Belshazzar (Handel)

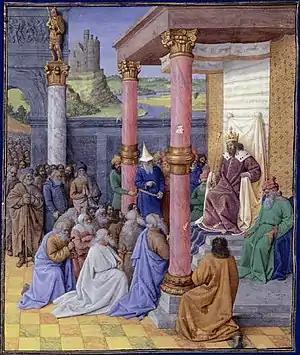
Cyrus the Great permits the Jews to rebuild Jerusalem, medieval illumination

The Babylonians are having a wonderful time on their holiday getting drunk in honour of their gods (Chorus of Babylonians:"Ye tutelar gods of our empire, look down"). King Belshazzar praises wine ("Let the deep bowl thy praise confess"). Belshazzar taunts the God of Israel with impotence (Accompanied recitative:"Where is the God of Judah's boasted pow'r?") but "as he is going to drink, a hand appears writing upon the wall over against him: he sees it, turns pale with fear, drops the bowl of wine, falls back in his seat, trembling from head to foot, and his knees knocking against each other" (directions from original libretto). The Babylonians are dismayed (Chorus of Babylonians: "Help, help the king! He faints, he dies!") Belshazzar draws their attention to the hand -"Pointing to the hand upon the wall, which, while they gaze at it with astonishment, finishes the writing, and vanishes" (original directions). Belshazzar, dismayed, orders his wise men and soothsayers brought to him. They enter to an orchestral interlude but are unable to offer any elucidation of the strange writing. The Babylonians are terrified (Chorus of Babylonians:"Oh, misery! Oh terror, hopeless grief!"). Queen Nitocris advises her son to call the prophet Daniel to interpret the writing, which he does, and offers rewards to the prophet when he arrives for interpreting the text. Daniel rejects any monetary inducement however (Air:"No, to thyself thy trifles be") and offers his interpretation of the writing on the wall for free (Accompanied recitative:"Yet, to obey His dread command"). Daniel says the words on the wall are "Mene, mene, tekel, upharsin", which he interprets to mean "You have been tried in the balance and found wanting". Queen Nitocris is greatly distressed and begs her son to abandon his profligate ways (Air:"Regard, O son, my flowing tears").